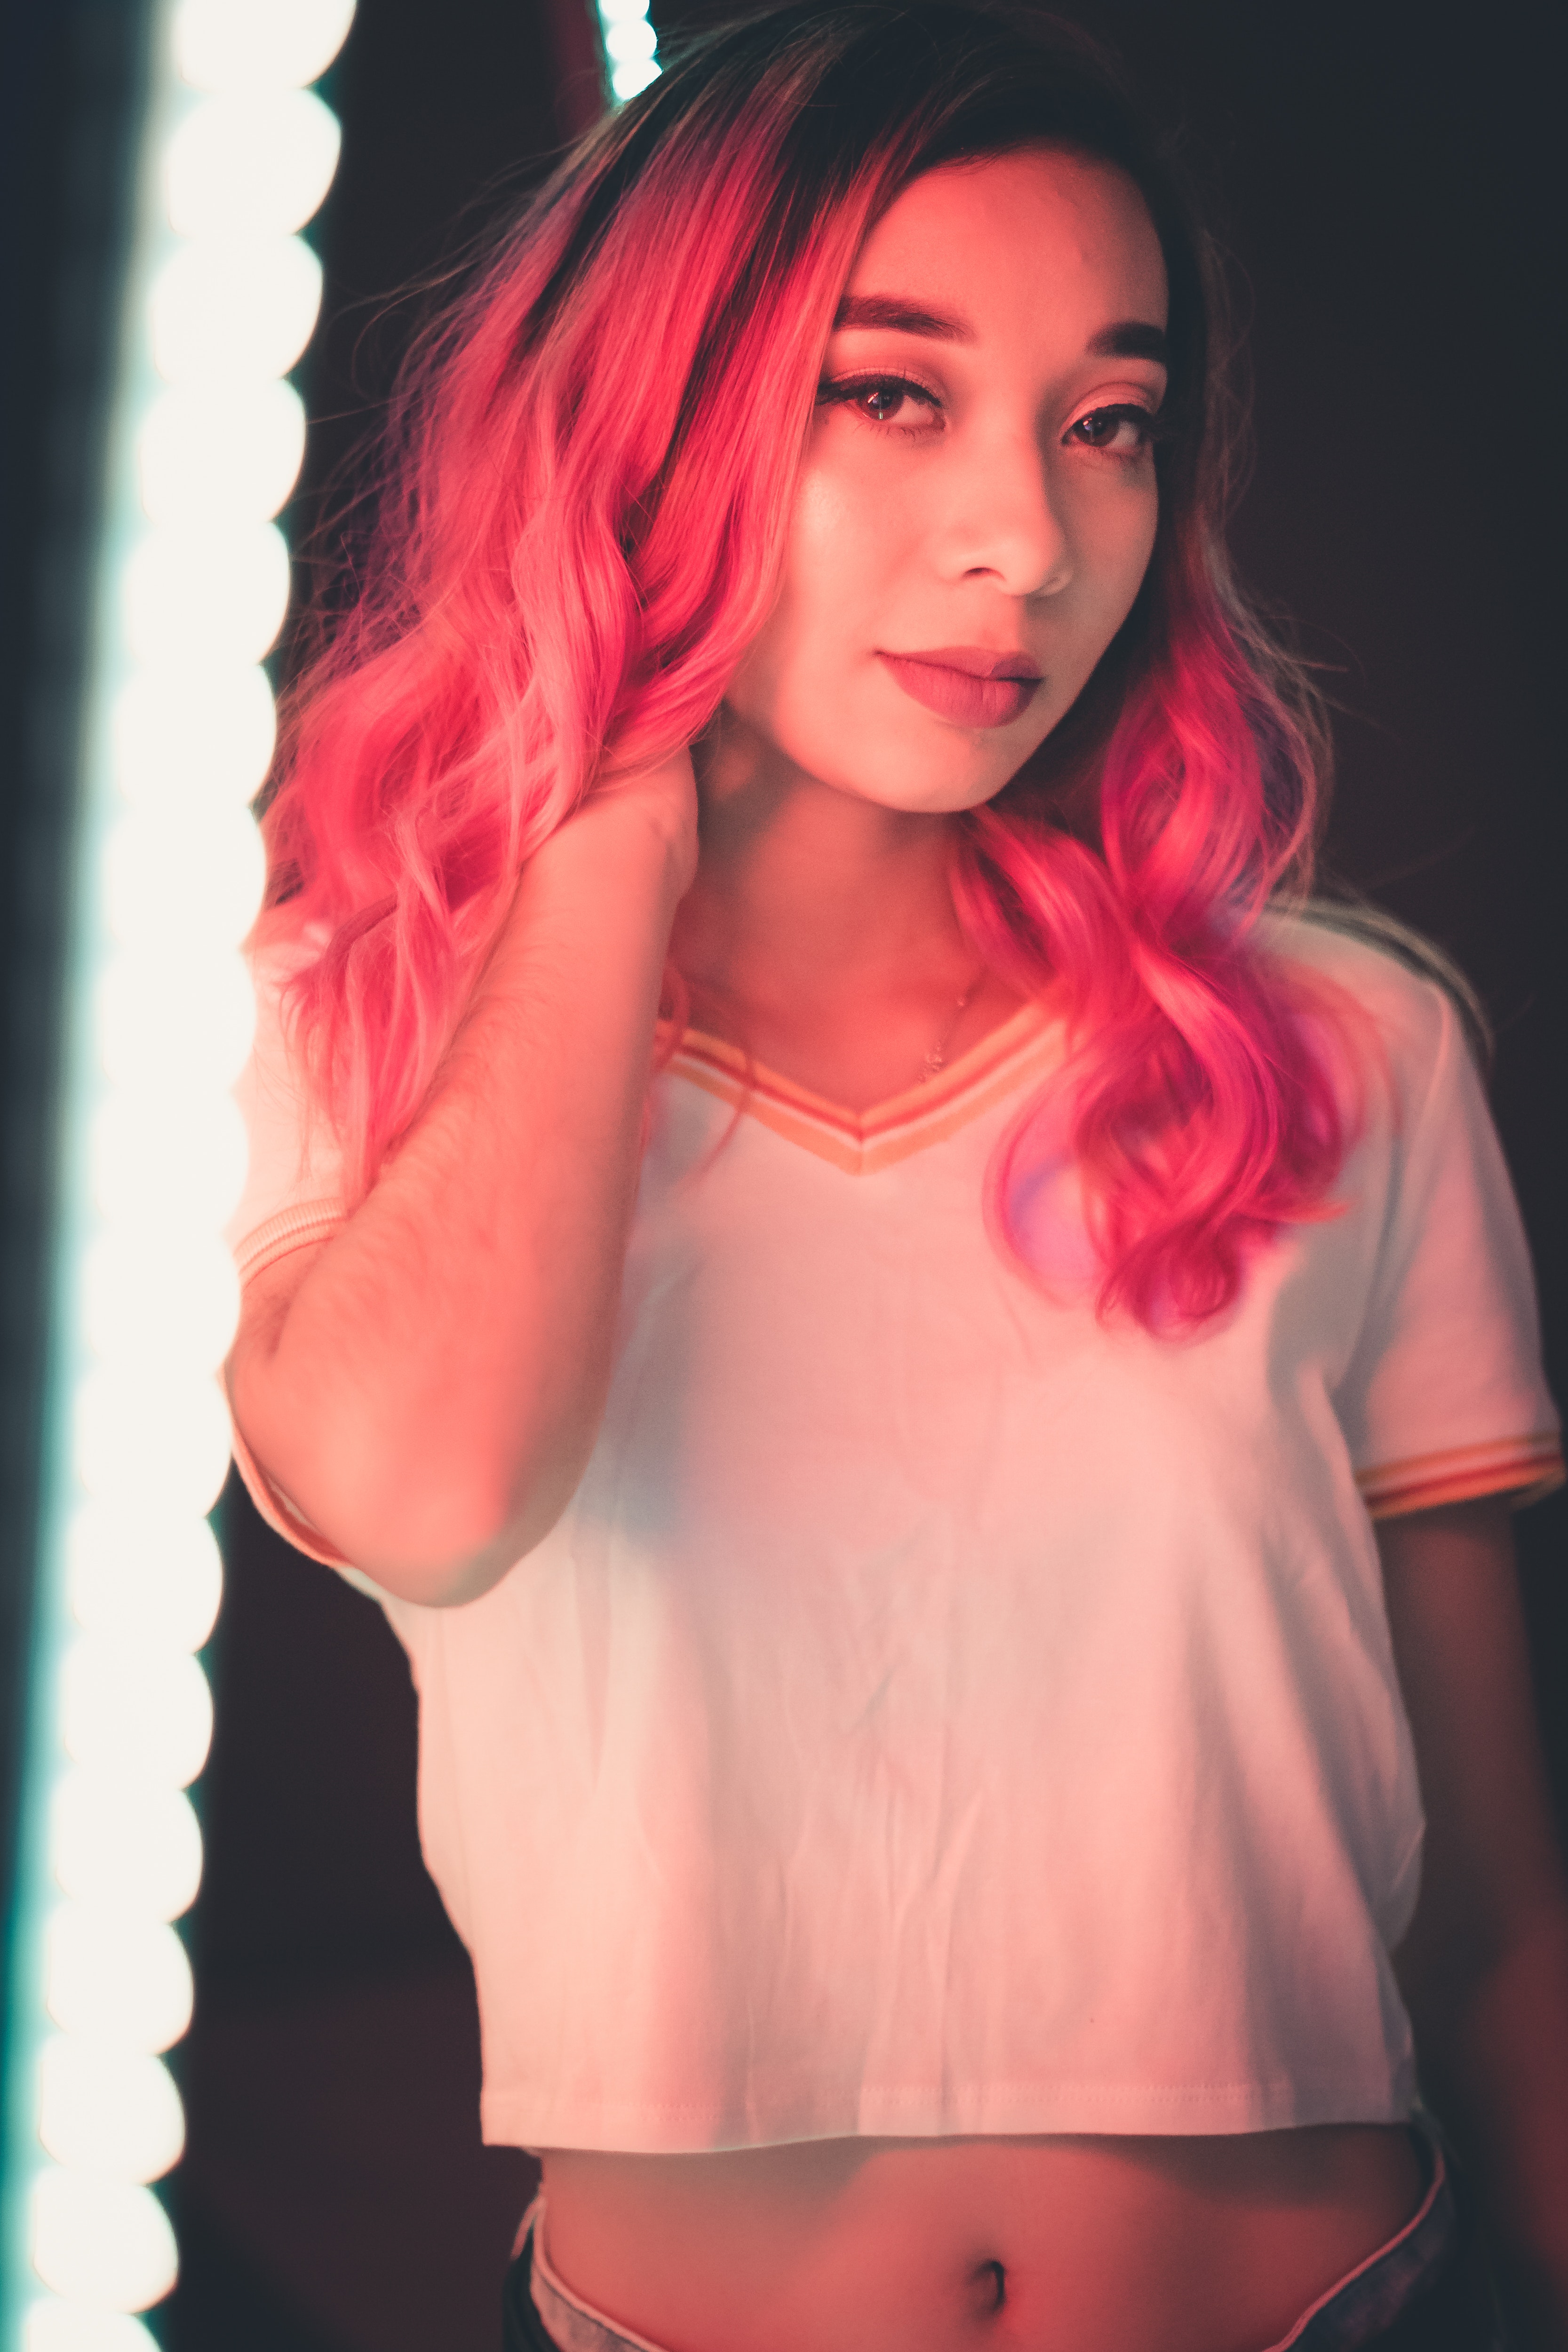
hair, face, red, pink, beauty, skin, lip, hair coloring, lady, red hair, hairstyle, long hair, fashion, forehead, cool, model, mouth, flesh, muscle, brown hair, black hair, neck, magenta, photo shoot